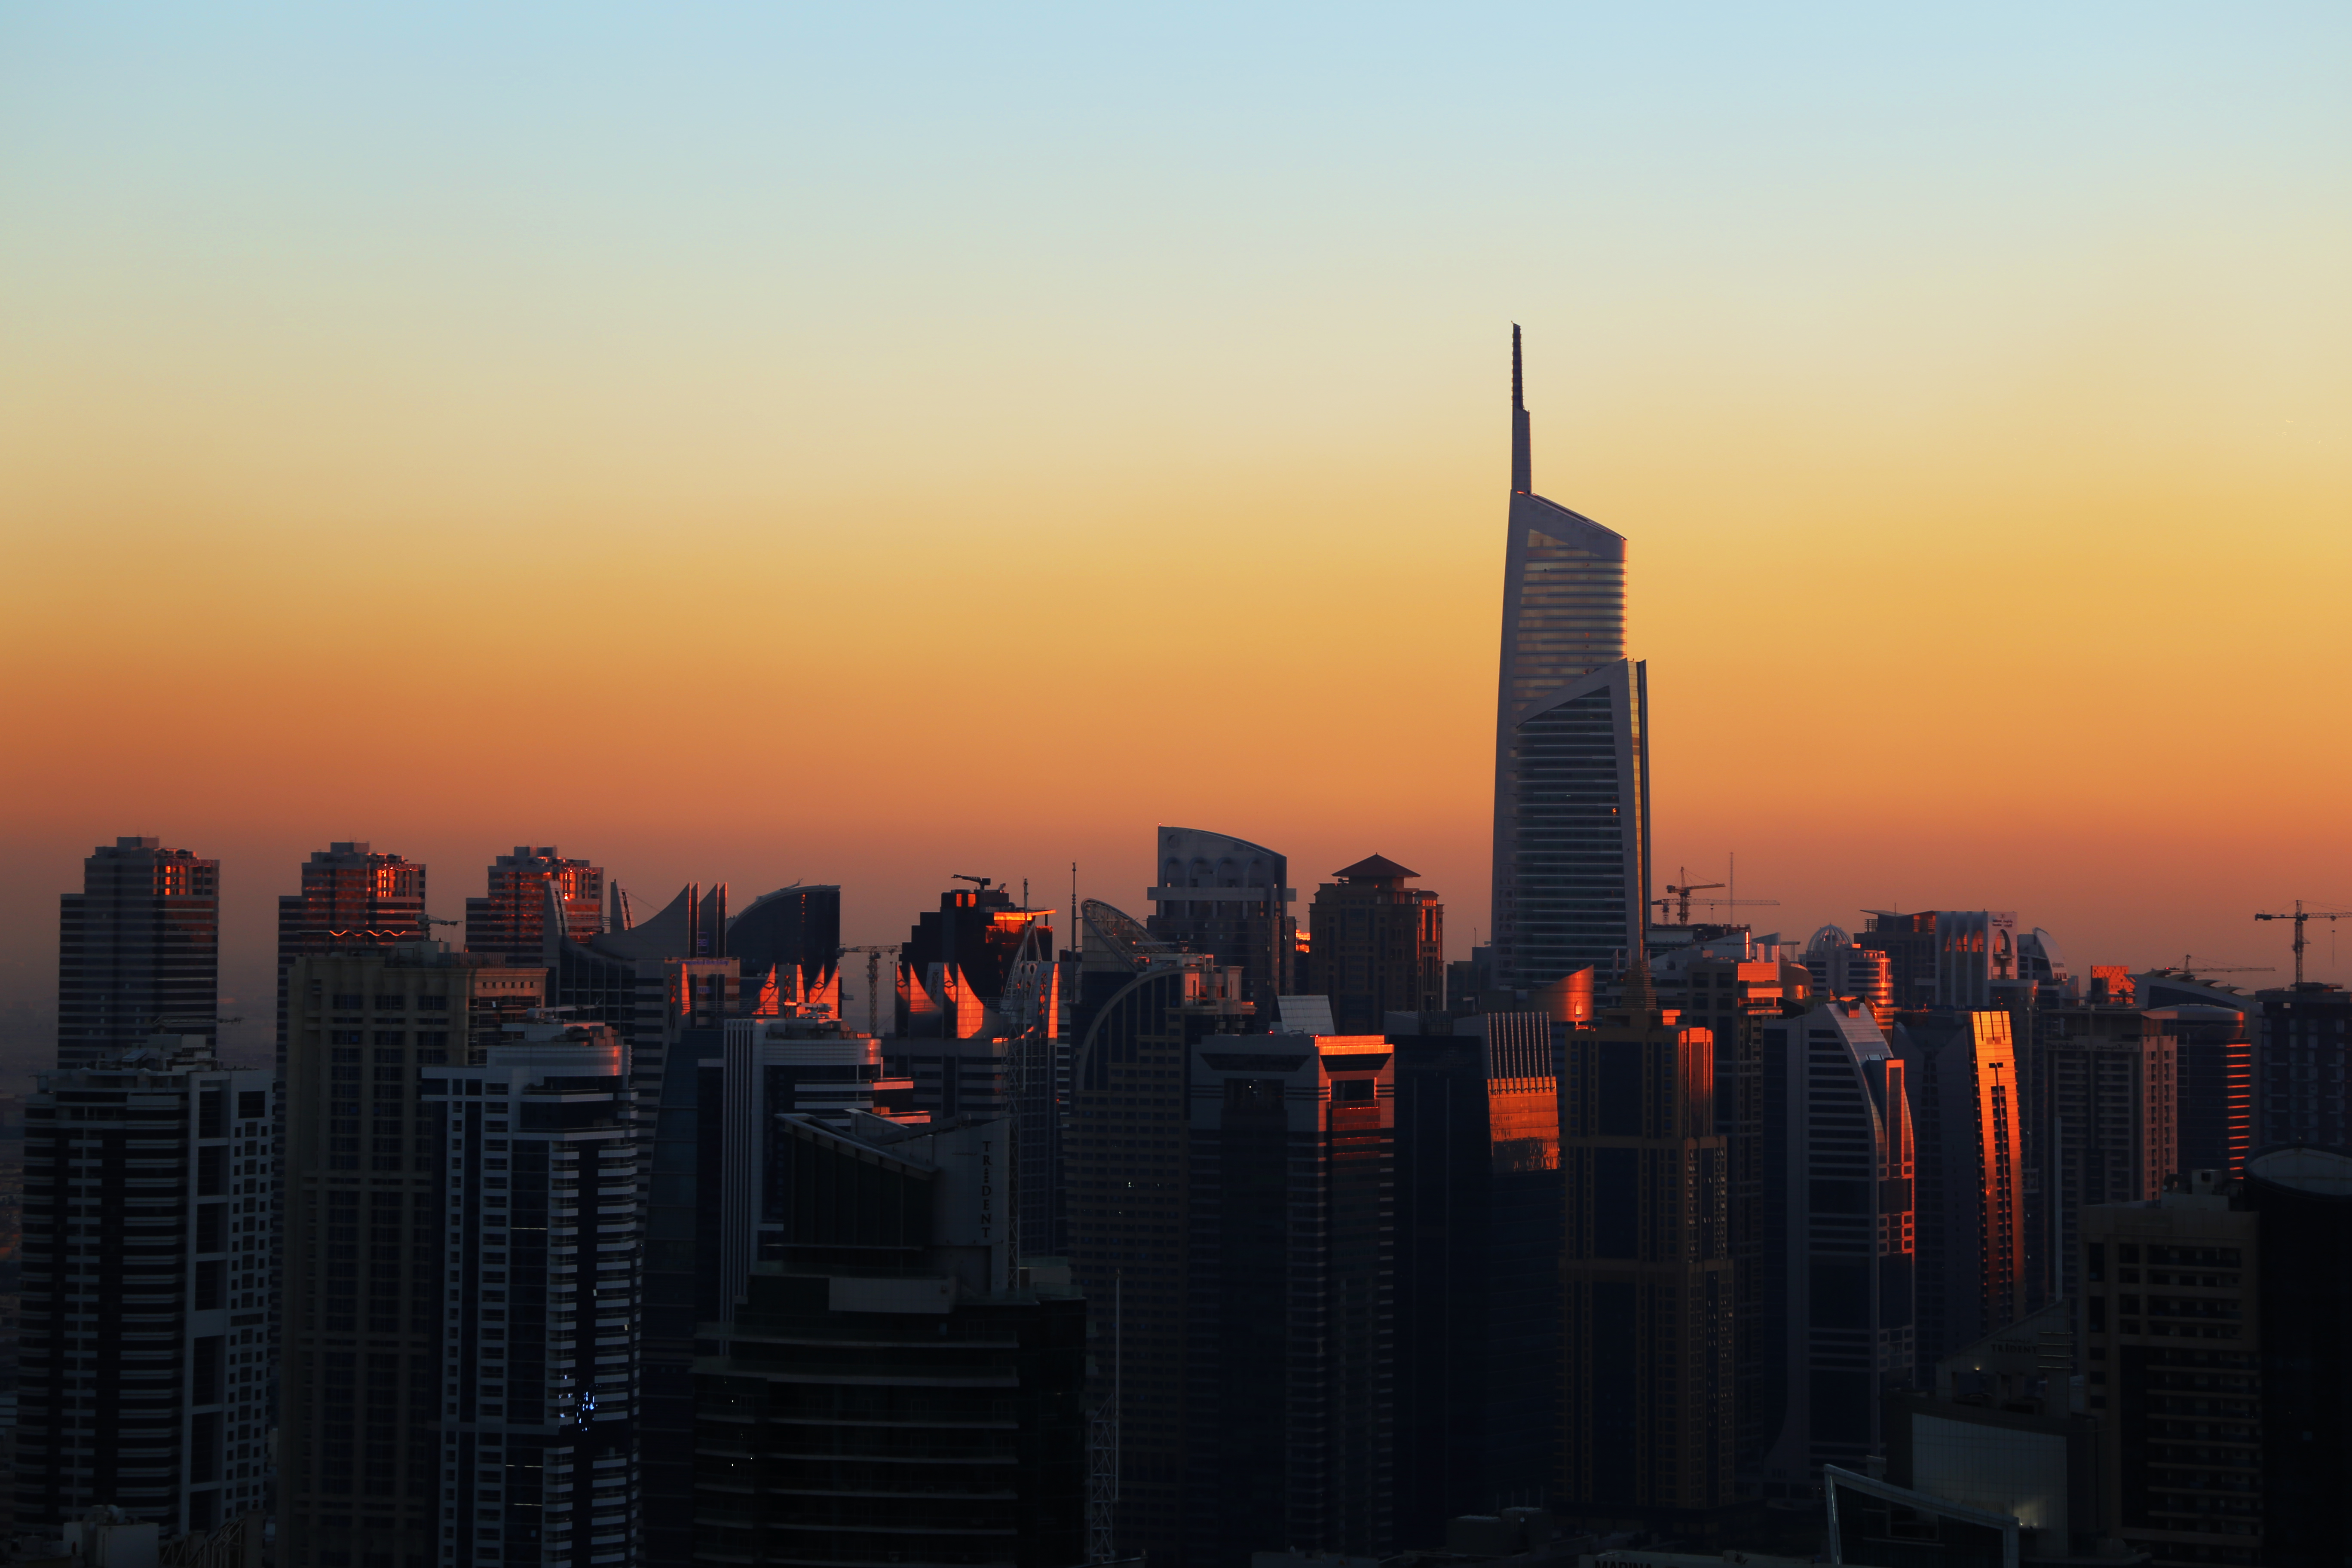
sun, metropolitan area, cityscape, skyline, city, skyscraper, urban area, metropolis, sky, landmark, sunset, dusk, dawn, building, daytime, sunrise, tower block, morning, tower, downtown, horizon, evening